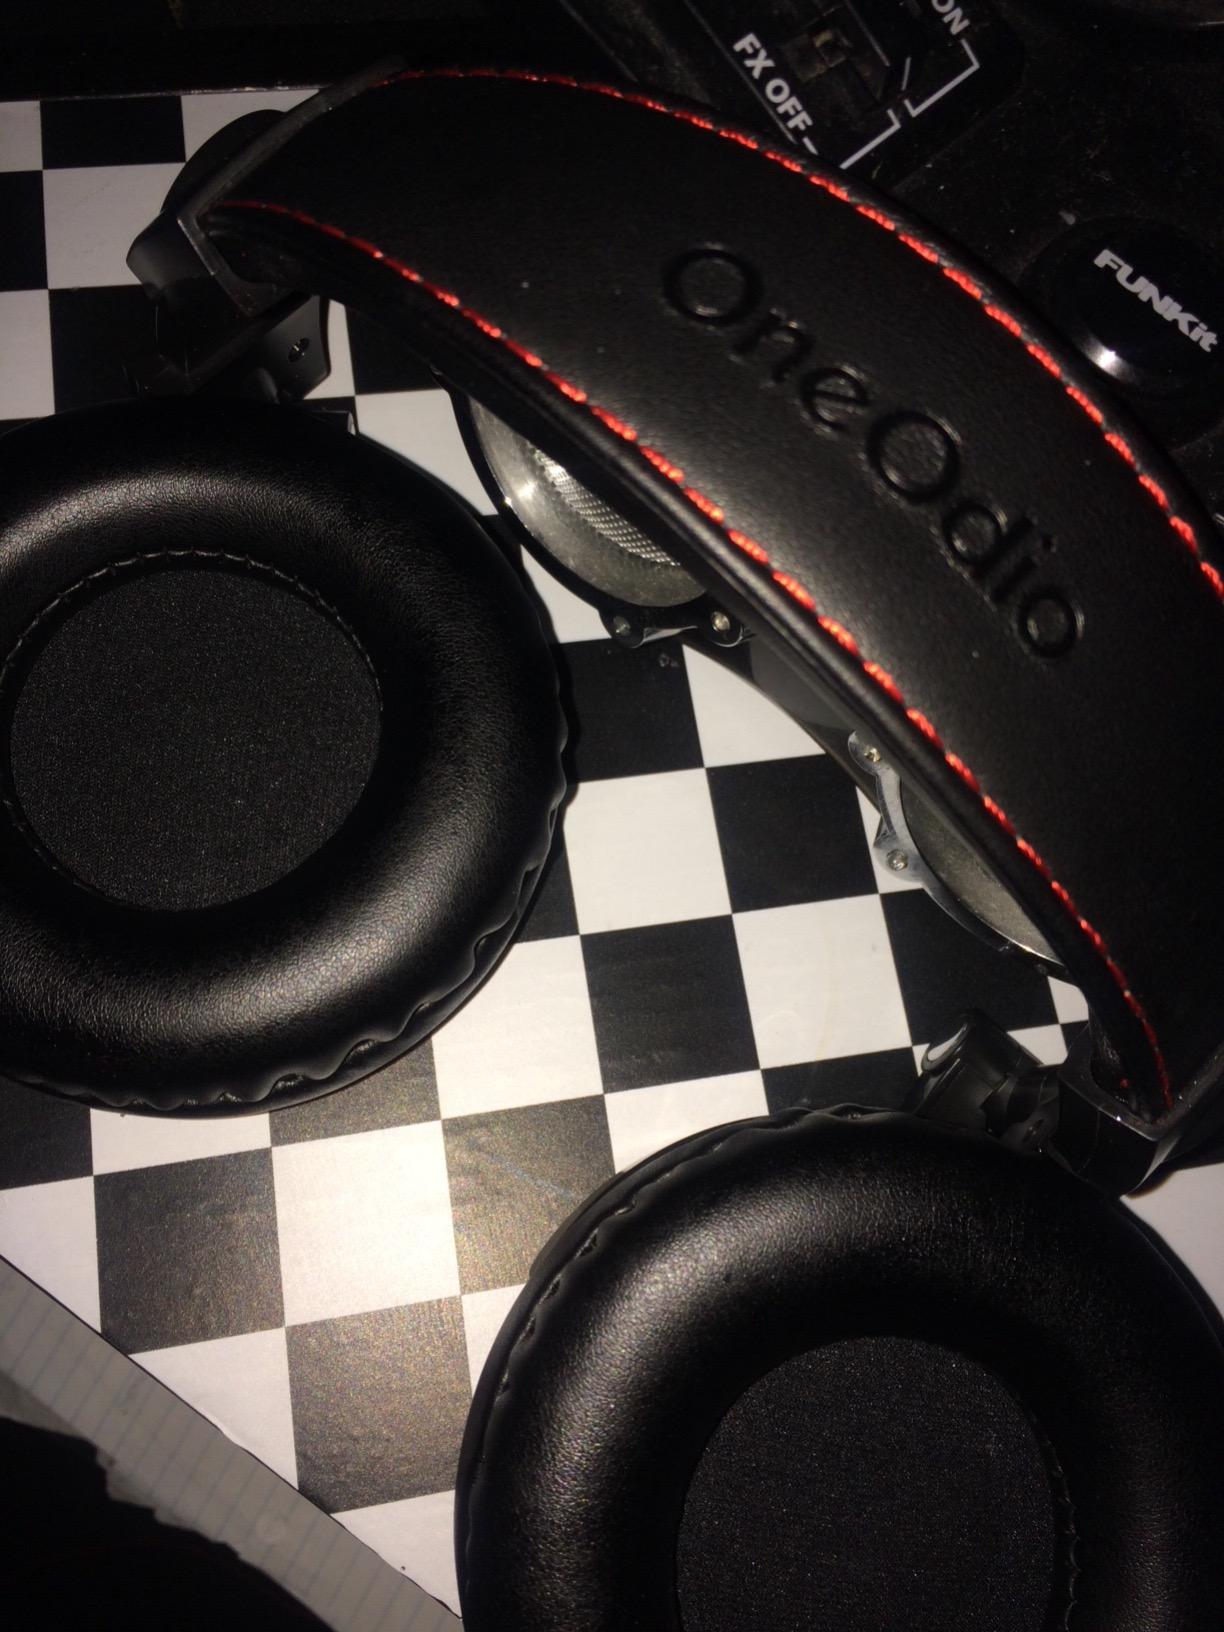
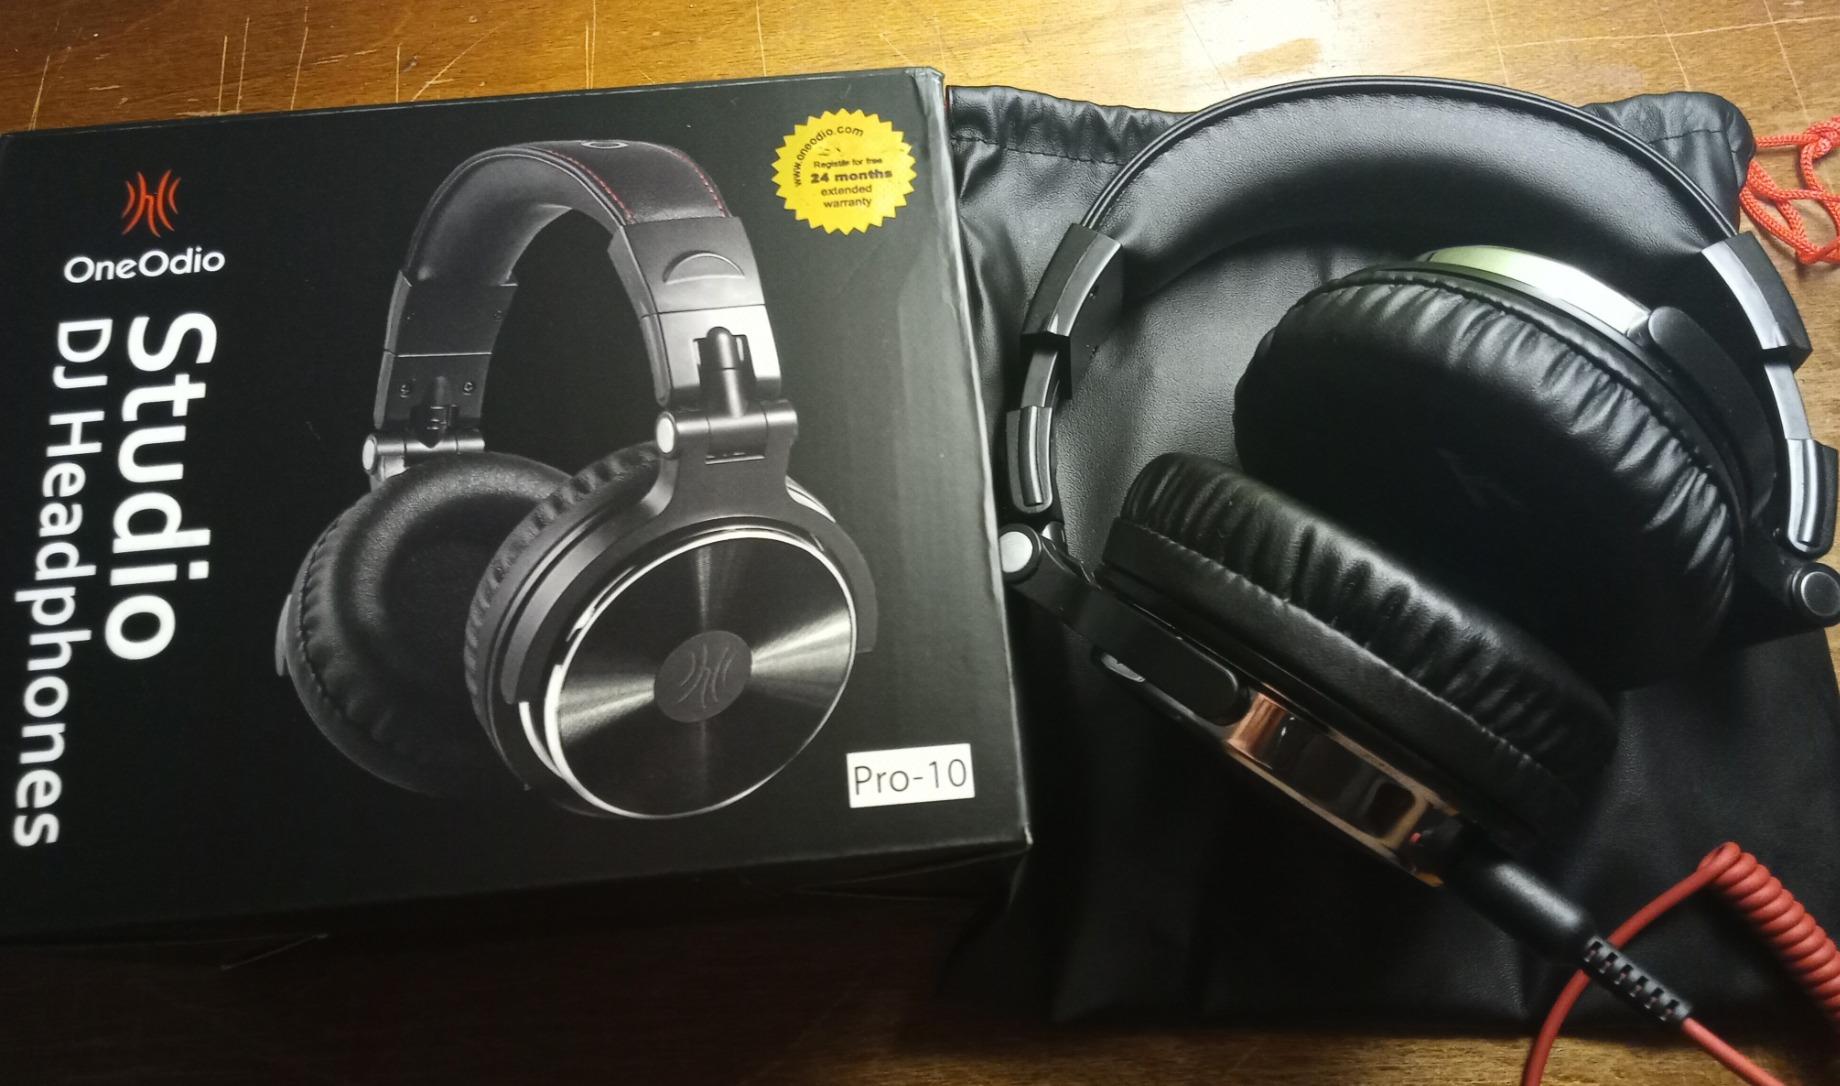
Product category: headphones
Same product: yes